Hannibal's Children

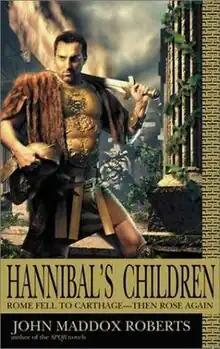
First edition cover

Hannibal's Children is a 2002 alternate history novel by American writer John Maddox Roberts. It is concluded by its sequel, "The Seven Hills".